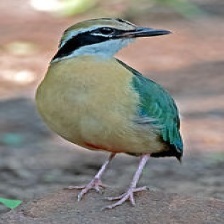
Species: INDIAN PITTA
Scientific name: PITTA BRACHYURA